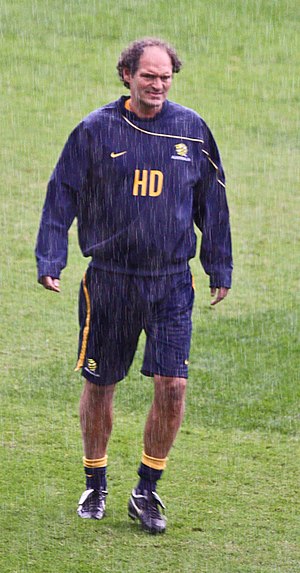
Henk Duut
Henk Duut er en tidligere nederlandsk fodboldspiller og træner.